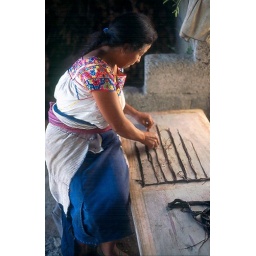
Otomi Woman in San Pablito, Puebla begins the process of making amate paper from the bark of the fig tree